Greenhouse effect

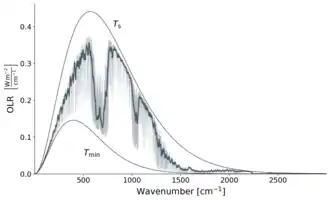
The temperature at which thermal radiation was emitted can be determined by comparing the intensity at a particular wavenumber to the intensity of a black-body emission curve. In the chart, emission temperatures range between T and T. "Wavenumber" is frequency divided by the speed of light).

Greenhouse gases make the atmosphere near Earth's surface mostly opaque to longwave radiation. The atmosphere only becomes transparent to longwave radiation at higher altitudes, where the air is less dense, there is less water vapor, and reduced pressure broadening of absorption lines limits the wavelengths that gas molecules can absorb.